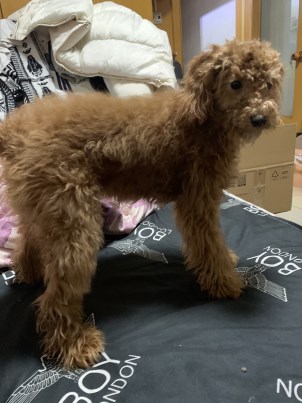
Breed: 7449-n000128-teddy